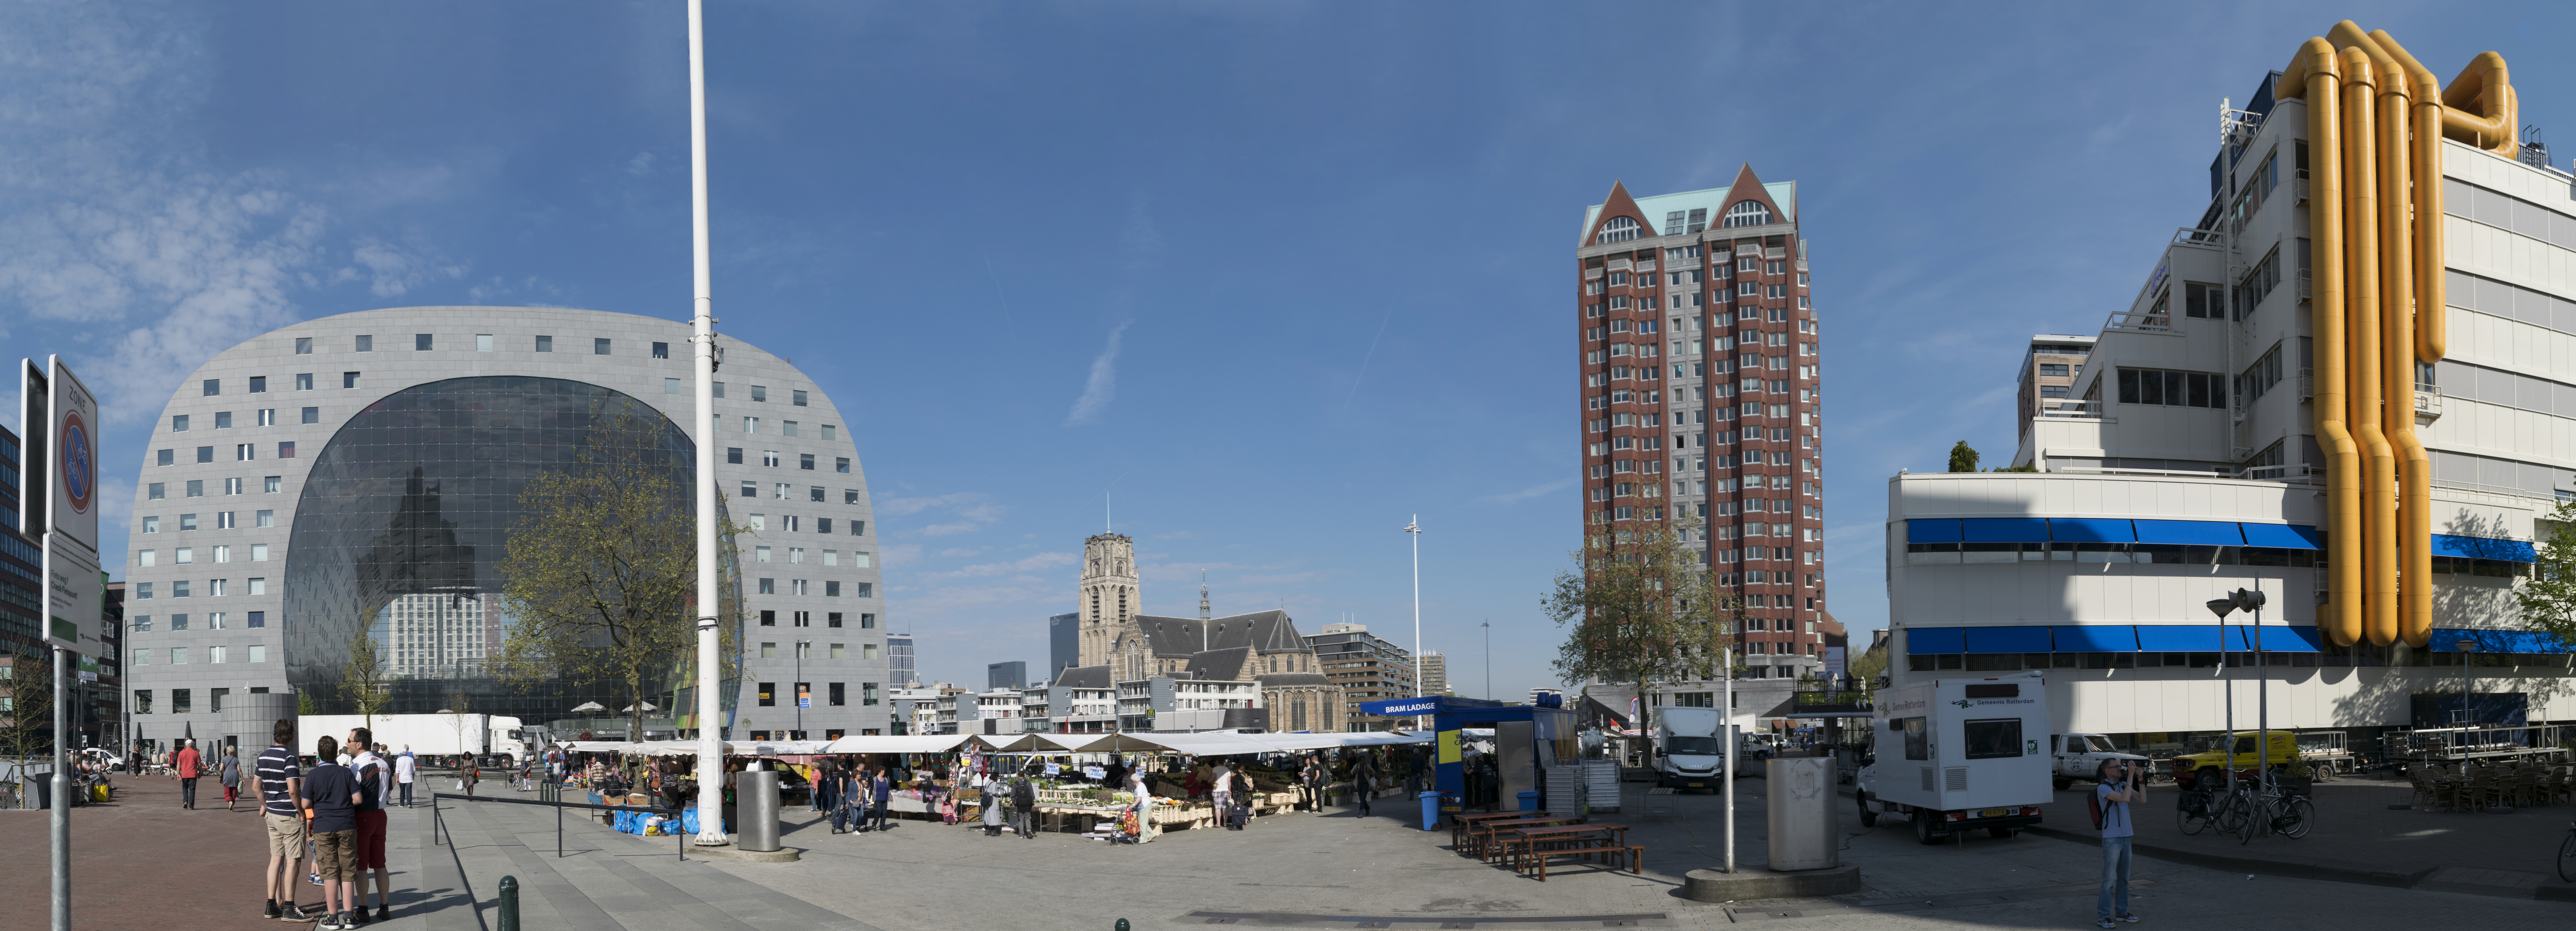
outdoor, skyline, town, building, city, skyscraper, urban, cityscape, panorama, downtown, plaza, landmark, nikon, tourism, tower block, public transport, nederland, netherlands, rotterdam, markthal, outdoorphotography, town square, urbanphotography, metropolis, paulvandevelde, pdvandevelde, padagudaloma, dordrecht, stadsfotografie, nederlandinfotos, blaak, bibliotheek, binnenrotte, human settlement